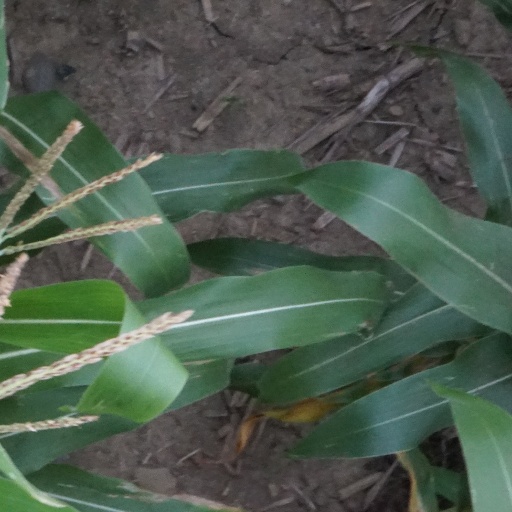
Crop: maize; corn